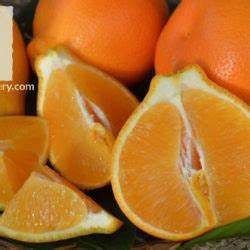
Label: mandarine